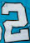
Number: 2